Thomas Meißner

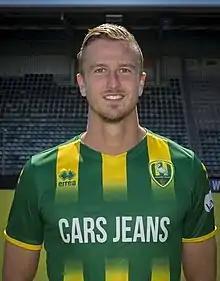
Meißner in 2017

Thomas Meißner (born 26 March 1991) is a German professional footballer who plays as a centre-back for 1. FC Schweinfurt 05.